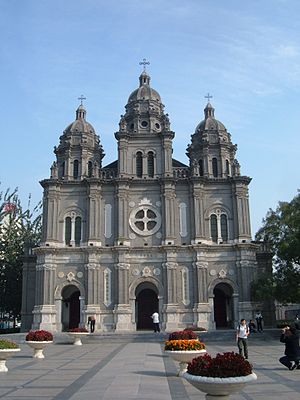
Josefskatedralen (Beijing)
Josefskirken i Beijing
Josefskatedralen eller Wangfujing katolske kirke eller i daglig tale Dongtang er en historisk romersk-katolsk kirke i det centrale Beijing, i nærheden af handelsgaden, Wangfujing.